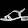
Label: Sandal